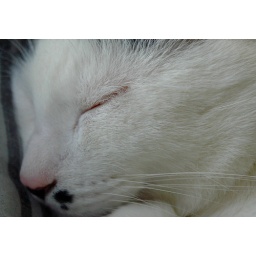
He was sleeping so deeply he didn't even care that I was in his face with a camera snapping away!